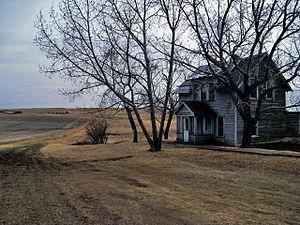
Rowley est un hameau du Comté de Starland, situé dans la province canadienne d'Alberta.